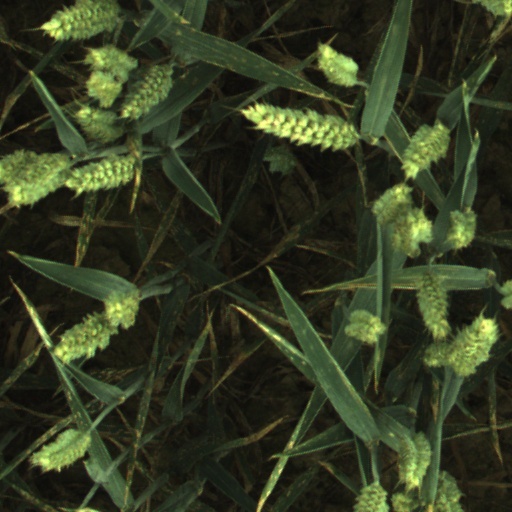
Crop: wheat